Město Touškov

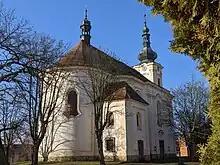
Church of Saint John the Baptist

The most important monument is the Church of Saint John the Baptist. It was built in the Baroque style in 1778–1780.